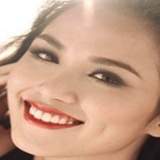
hoa hậu Lưu Thị Diễm Hương